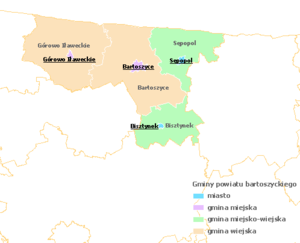
Le powiat de Bartoszyce est un territoire administratif du nord de la Pologne, en voïvodie de Varmie-Mazurie.